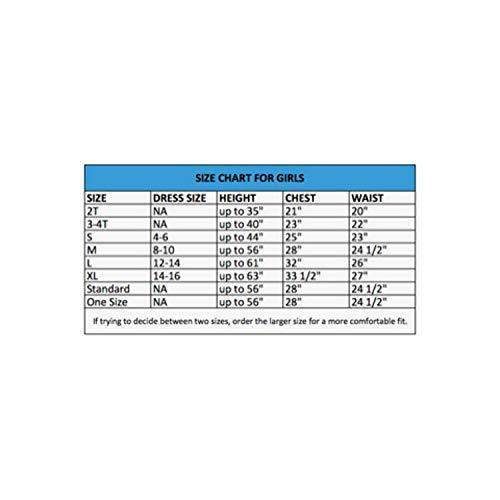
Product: Amscan Girls Miss Meow Cat Costume - Toddler (3-4), Multicolor
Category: Clothing, Shoes & Jewelry | Costumes & Accessories | Kids & Baby | Girls | Costumes
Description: Purple and black dress with attached black tail, purple Leopard print fingerless gloves and footless tights and cat ear headband.
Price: $53.72
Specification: ProductDimensions:10x4x0.3inches|ItemWeight:12.8ounces|ShippingWeight:1.12pounds(Viewshippingratesandpolicies)|ASIN:B079X3M7BQ|Itemmodelnumber:845970|Manufacturerrecommendedage:0-10years